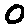
Label: 0